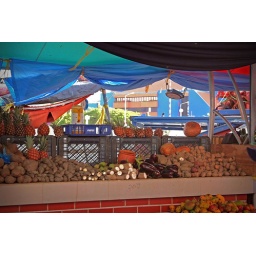
Floating fish and vegetable market in Curacaos Willemstad